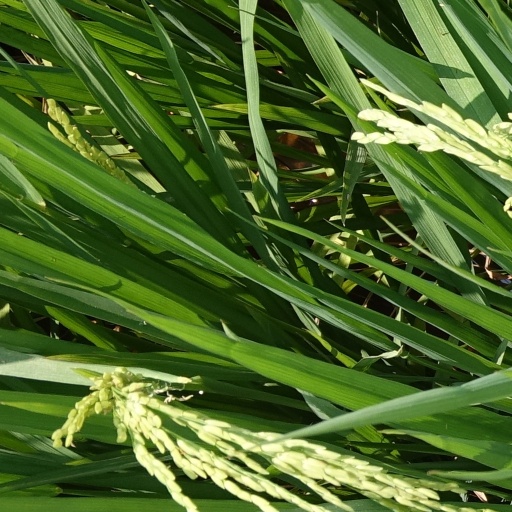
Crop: rice